Charles Lewis Tiffany

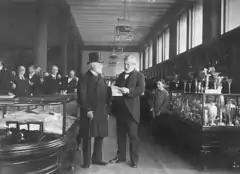

Tiffany was born on February 15, 1812, in Killingly, Connecticut, the son of Chloe (Draper) and Comfort Tiffany. Tiffany was educated at a district school and an academy in Plainfield, Connecticut. Starting at the age of fifteen, he helped manage a small general store founded by his father, the owner of a cotton-manufacturing company. He later worked at the office of his father's mill. The Tiffany family descended from the immigrant Squire Humphrey Tiffany (England, 1630 – Swansea, Massachusetts, 1685), who had lived in the Massachusetts Bay Colony since 1660.